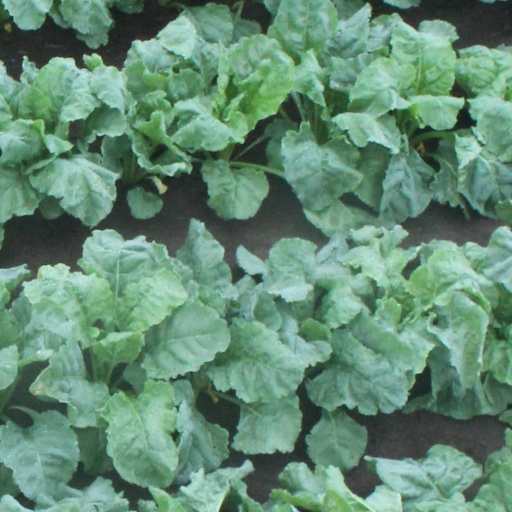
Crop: sugar beet